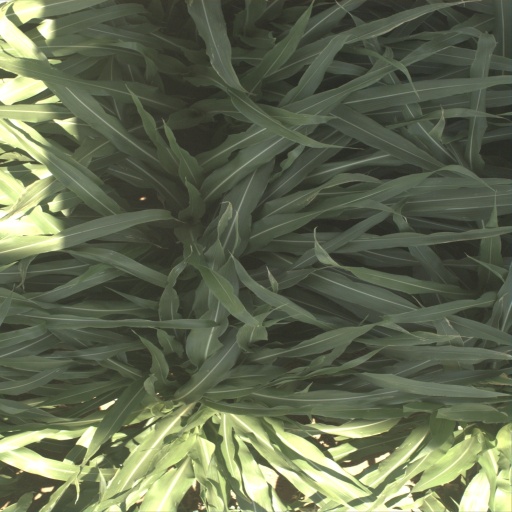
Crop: sorghum